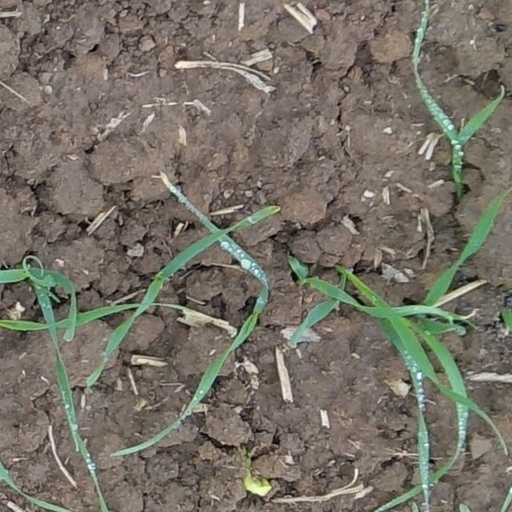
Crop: wheat